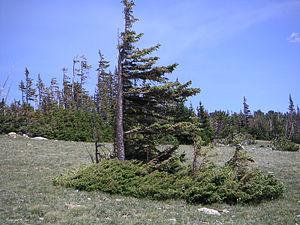
Krummholz est un terme utilisé pour décrire la stature rabougrie et de forme inhabituelle des arbres soumis aux contraintes du vent, des basses températures, de la neige, généralement à la limite de la forêt dans les régions montagneuses ou littorales. En français le port de ces arbres est dit « en drapeau ».